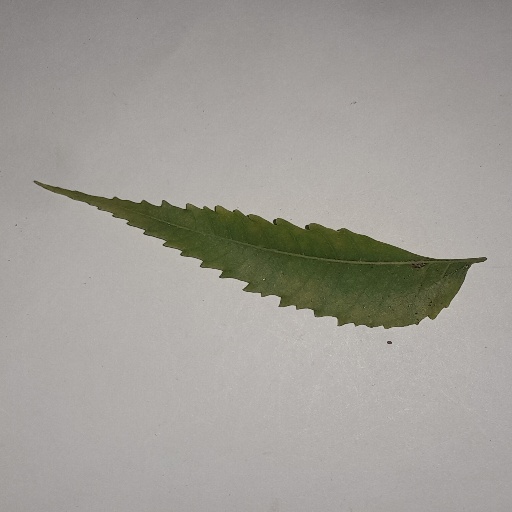
Species: Neem
Leaf condition: Yellow Leaf